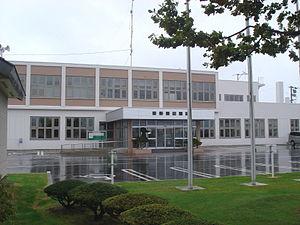
Koshimizu est un bourg du district de Shari, situé dans la sous-préfecture d'Okhotsk, sur l'île de Hokkaidō, au Japon.